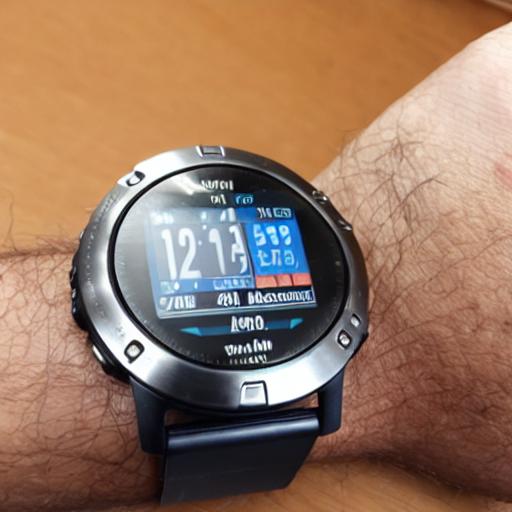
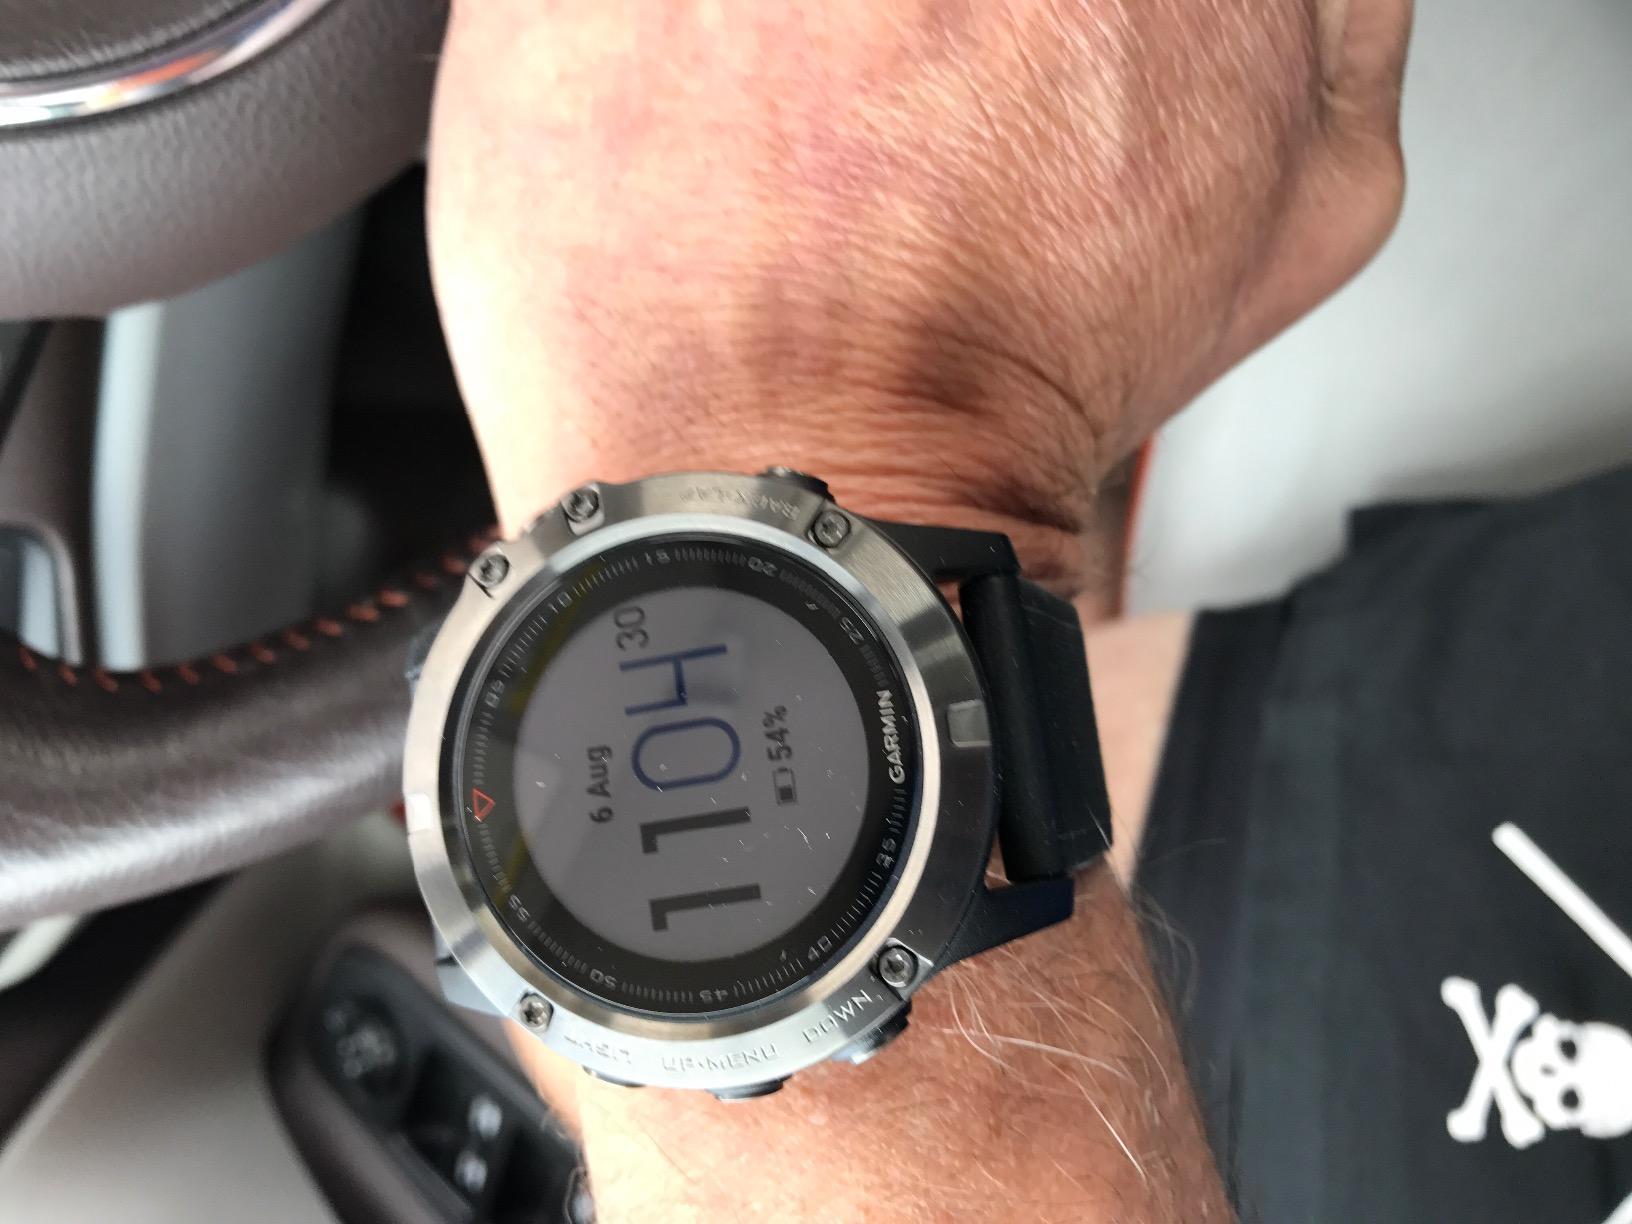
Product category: smartwatch
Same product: no